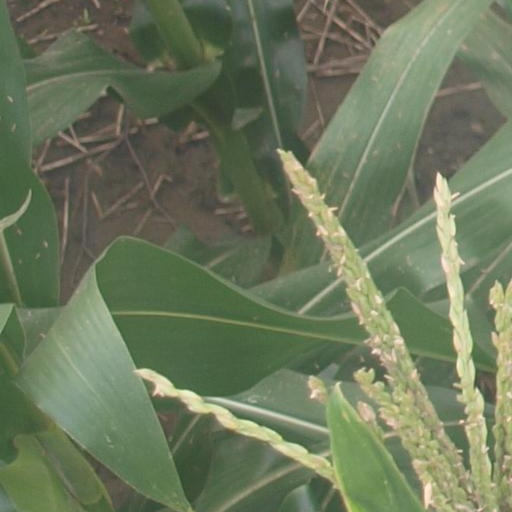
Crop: maize; corn